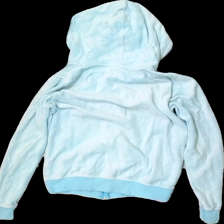
View: back
Type: Hoodie
Category: Ladies
Brand: Bikbok
Colors: Blue
Material: 100% Cotton
Cut: Regular
Size: S
Season: All
Stains: Minor
Damage: stained
Damage location: bottom right
Damage 2: stained
Damage 2 location: bottom center
Price range: <50
Recommended usage: Recycle
Description: Blue hoodie with zipper